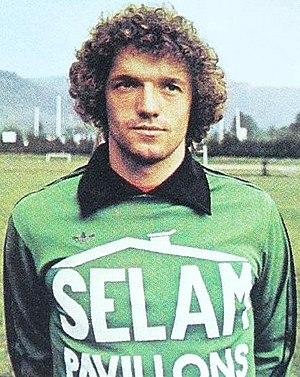
Albert Rust est un footballeur puis entraîneur français, né le 10 octobre 1953 à Mulhouse. Il évolue au poste de gardien de but du début des années 1970 au début des années 1990.